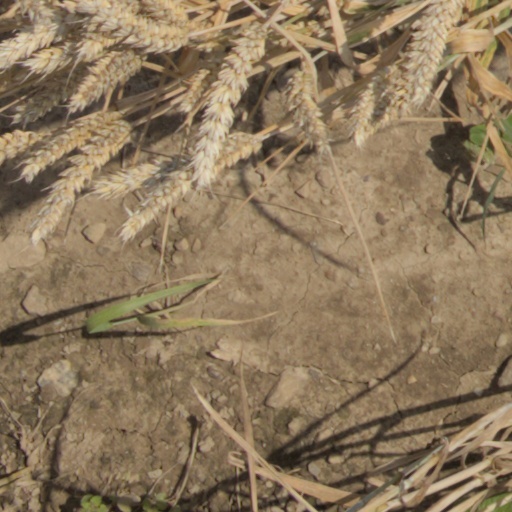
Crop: wheat